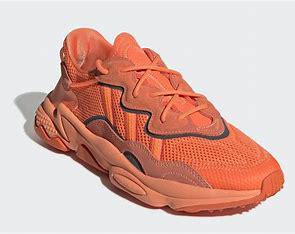
Brand: Adidas
Model: Ozweego